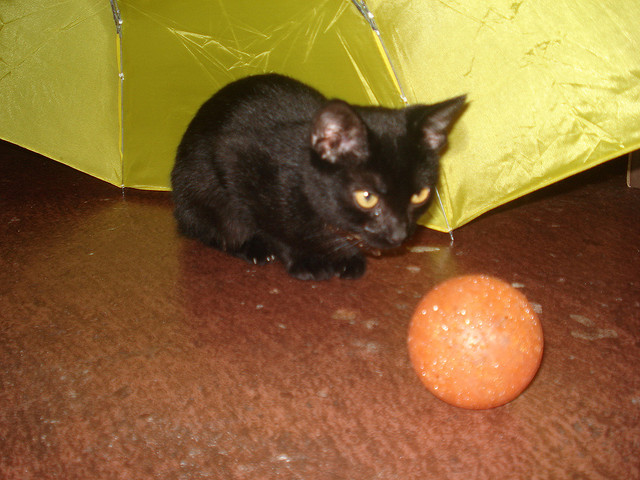
con mèo đen đang quan sát quả bóng màu cam